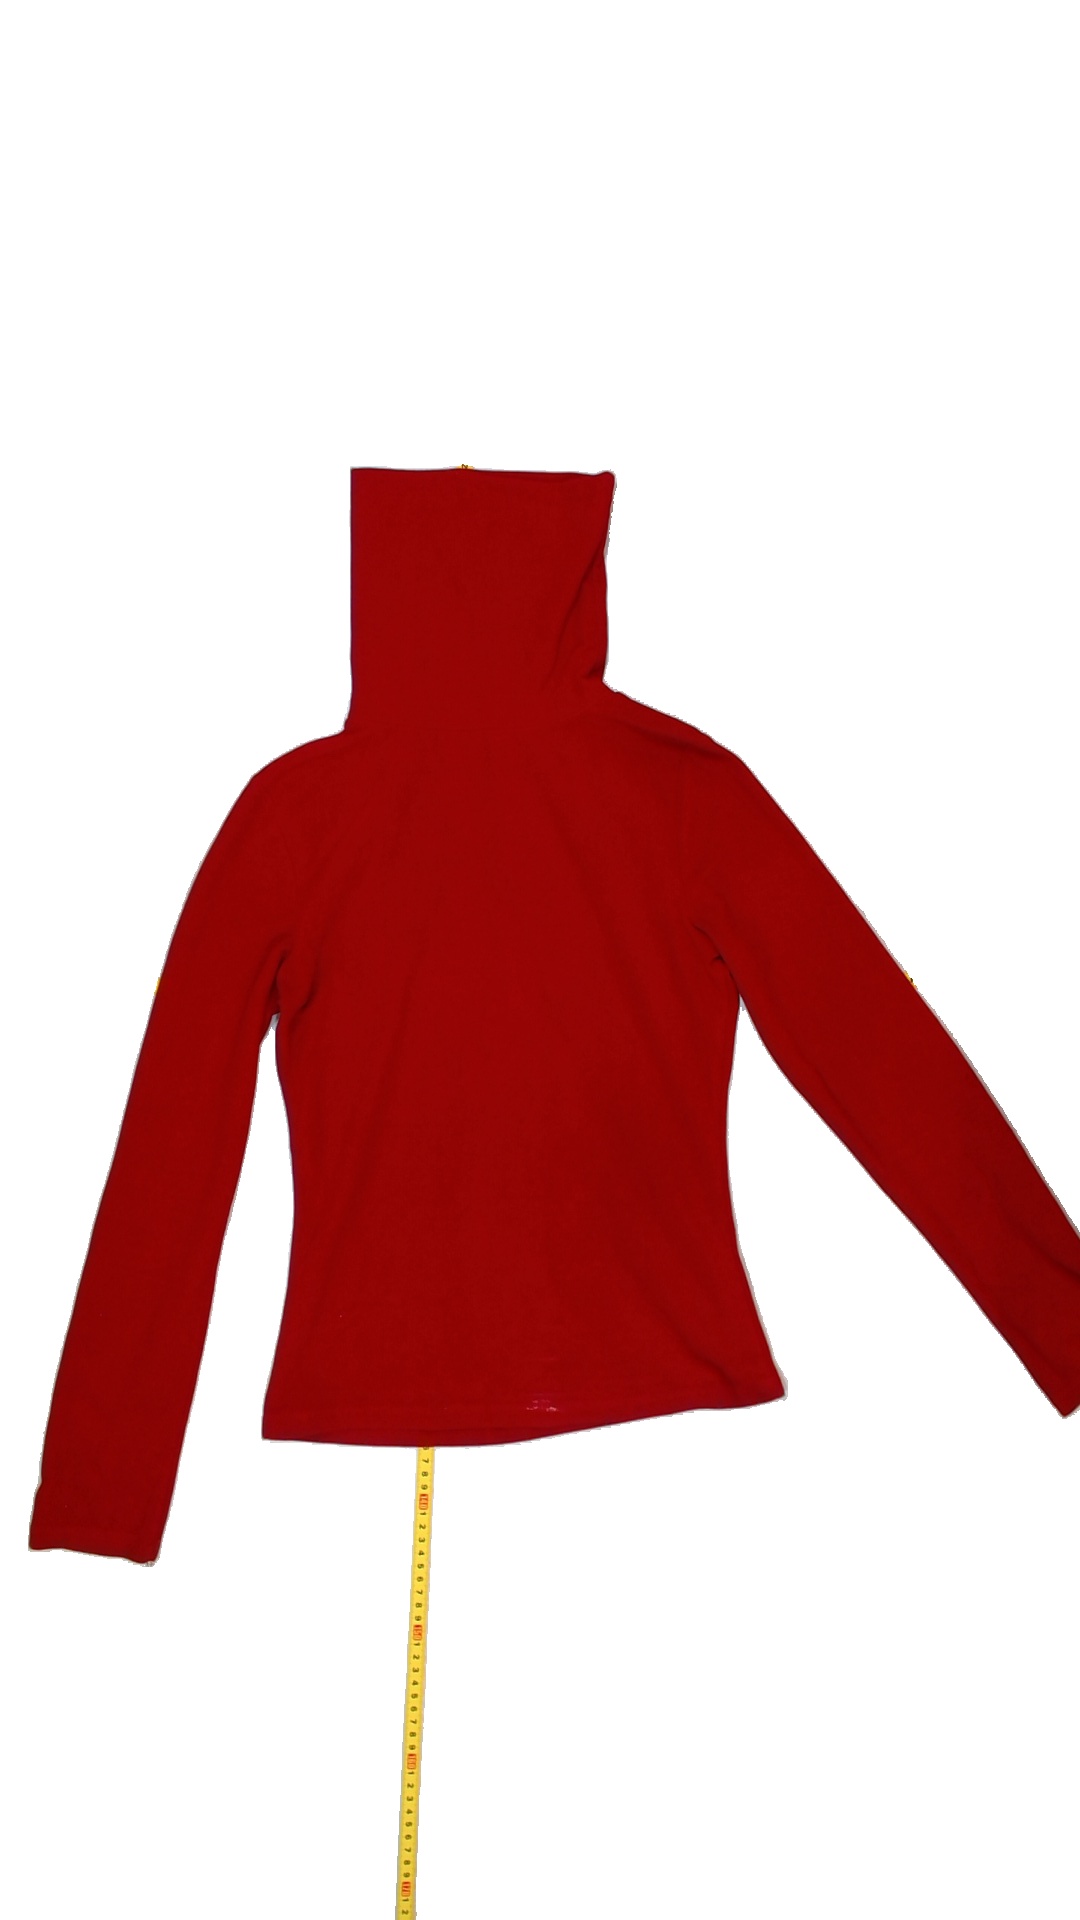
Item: Shirt (Ladies)
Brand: Not Applicable
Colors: Red
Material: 100%polyester
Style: No trend
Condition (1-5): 3
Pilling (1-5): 3
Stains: Yes
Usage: Export
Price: <50